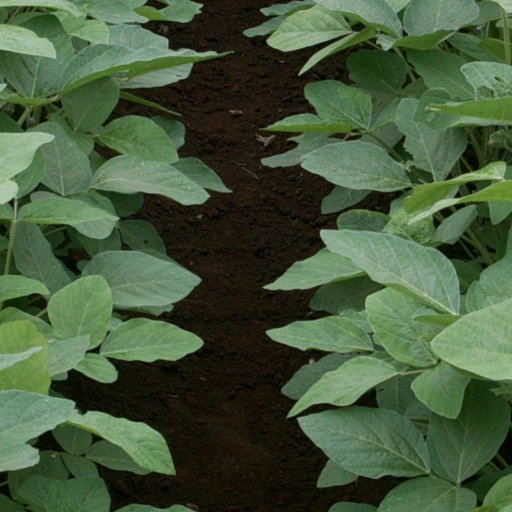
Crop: soybean